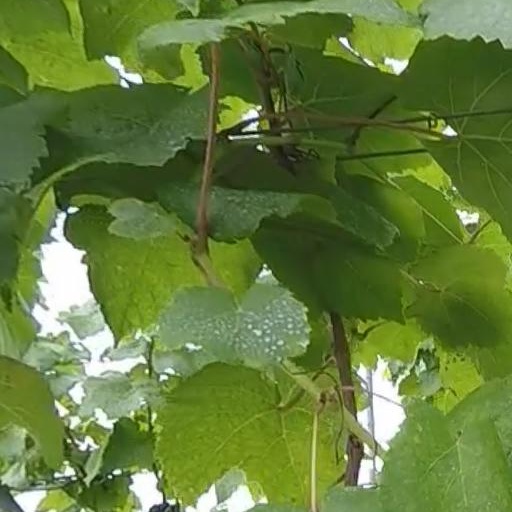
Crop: grape